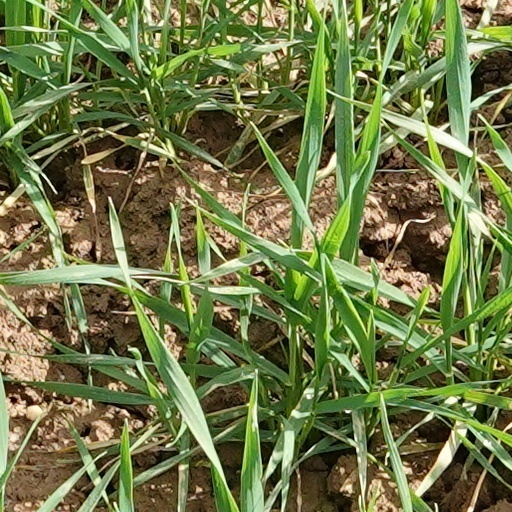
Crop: wheat